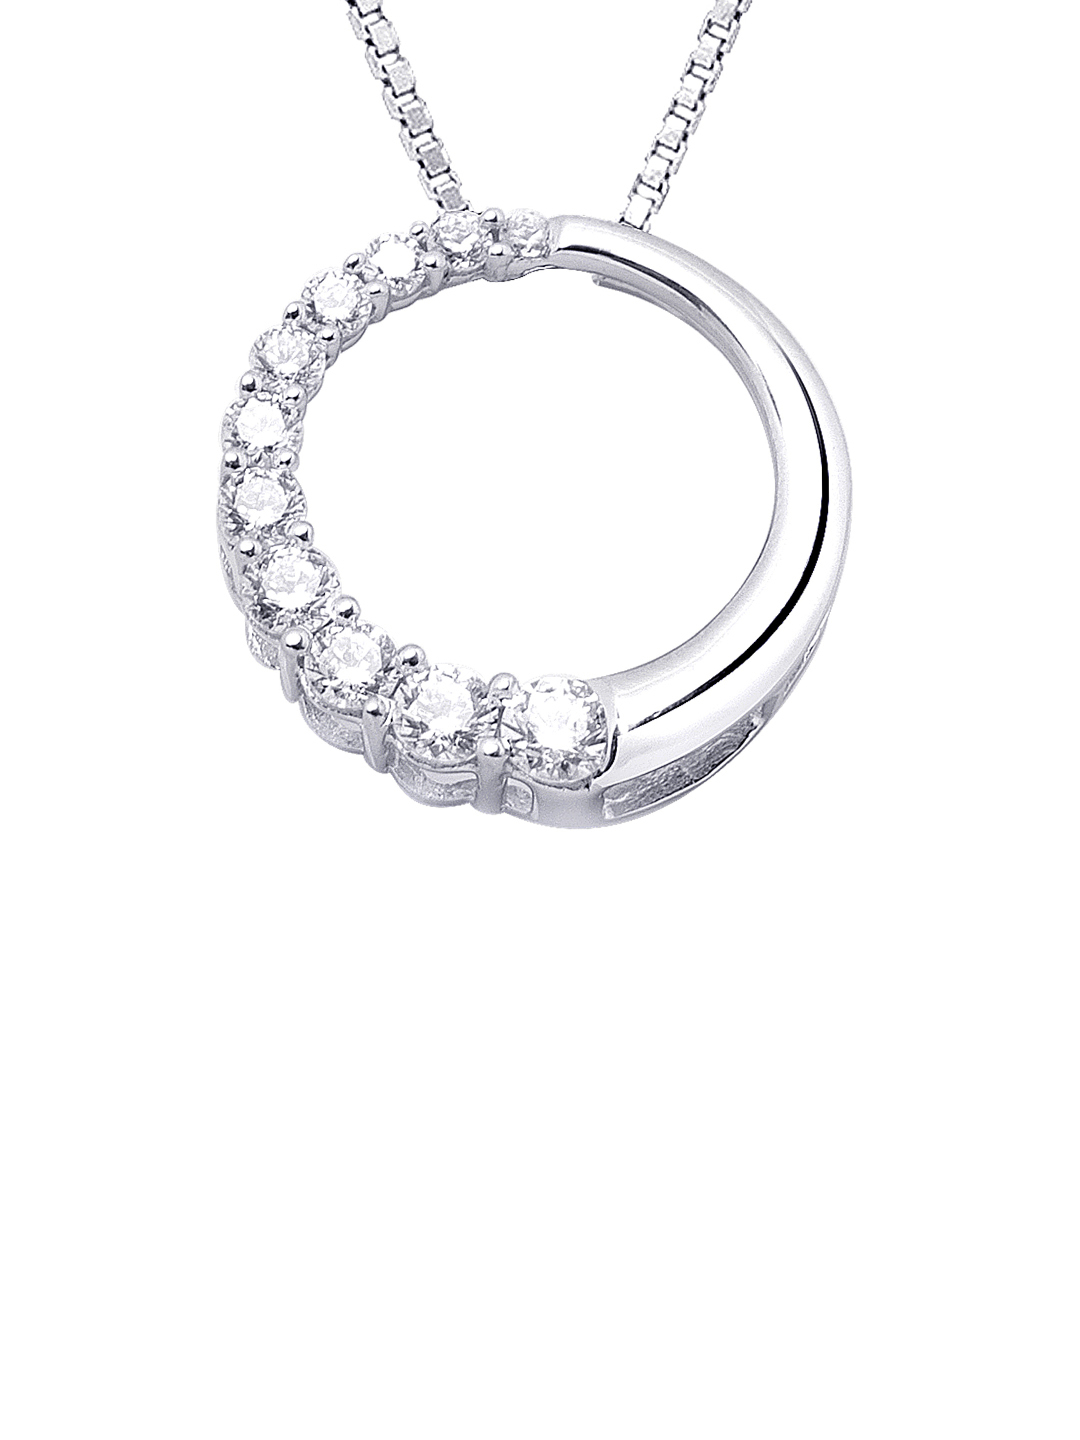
Lucera Women Silver Pendant with Chain
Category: Accessories / Jewellery / Pendant
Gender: Women
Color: Silver
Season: Summer 2012
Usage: Casual